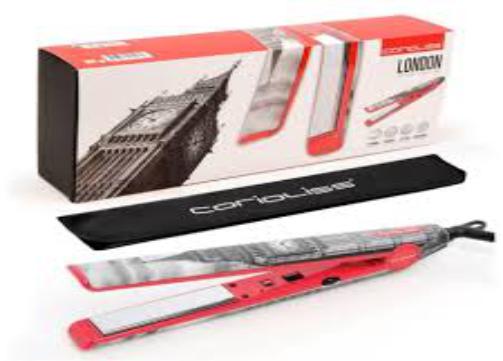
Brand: corioliss
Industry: Necessities